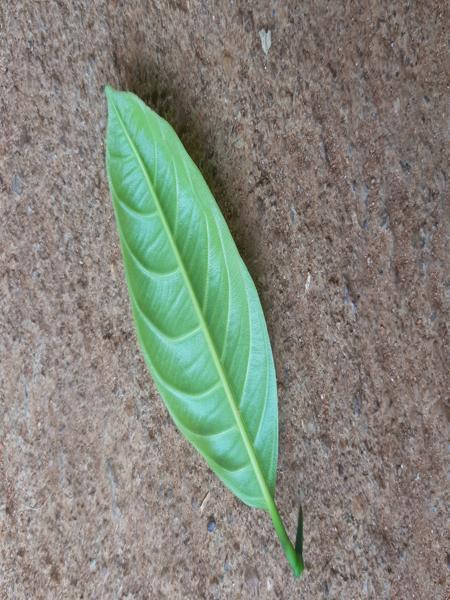
Plant: Jackfruit